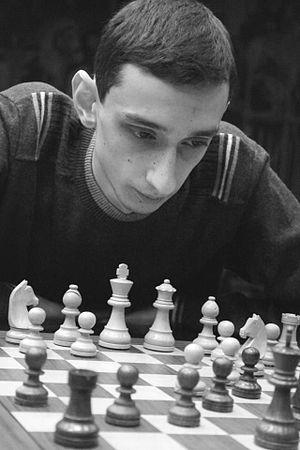
Robert Hovhannissian est un joueur d'échecs arménien né le 23 mars 1991 à Erevan.